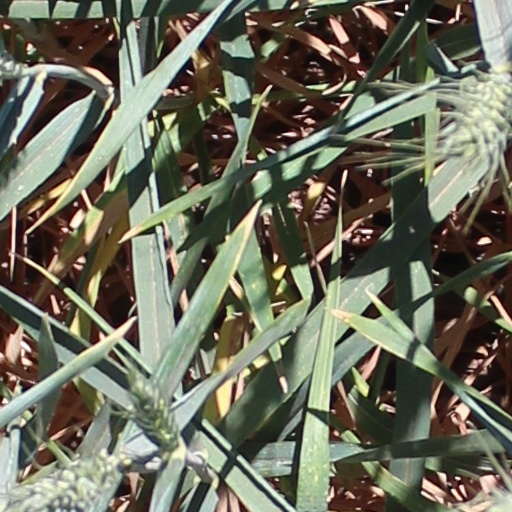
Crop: wheat